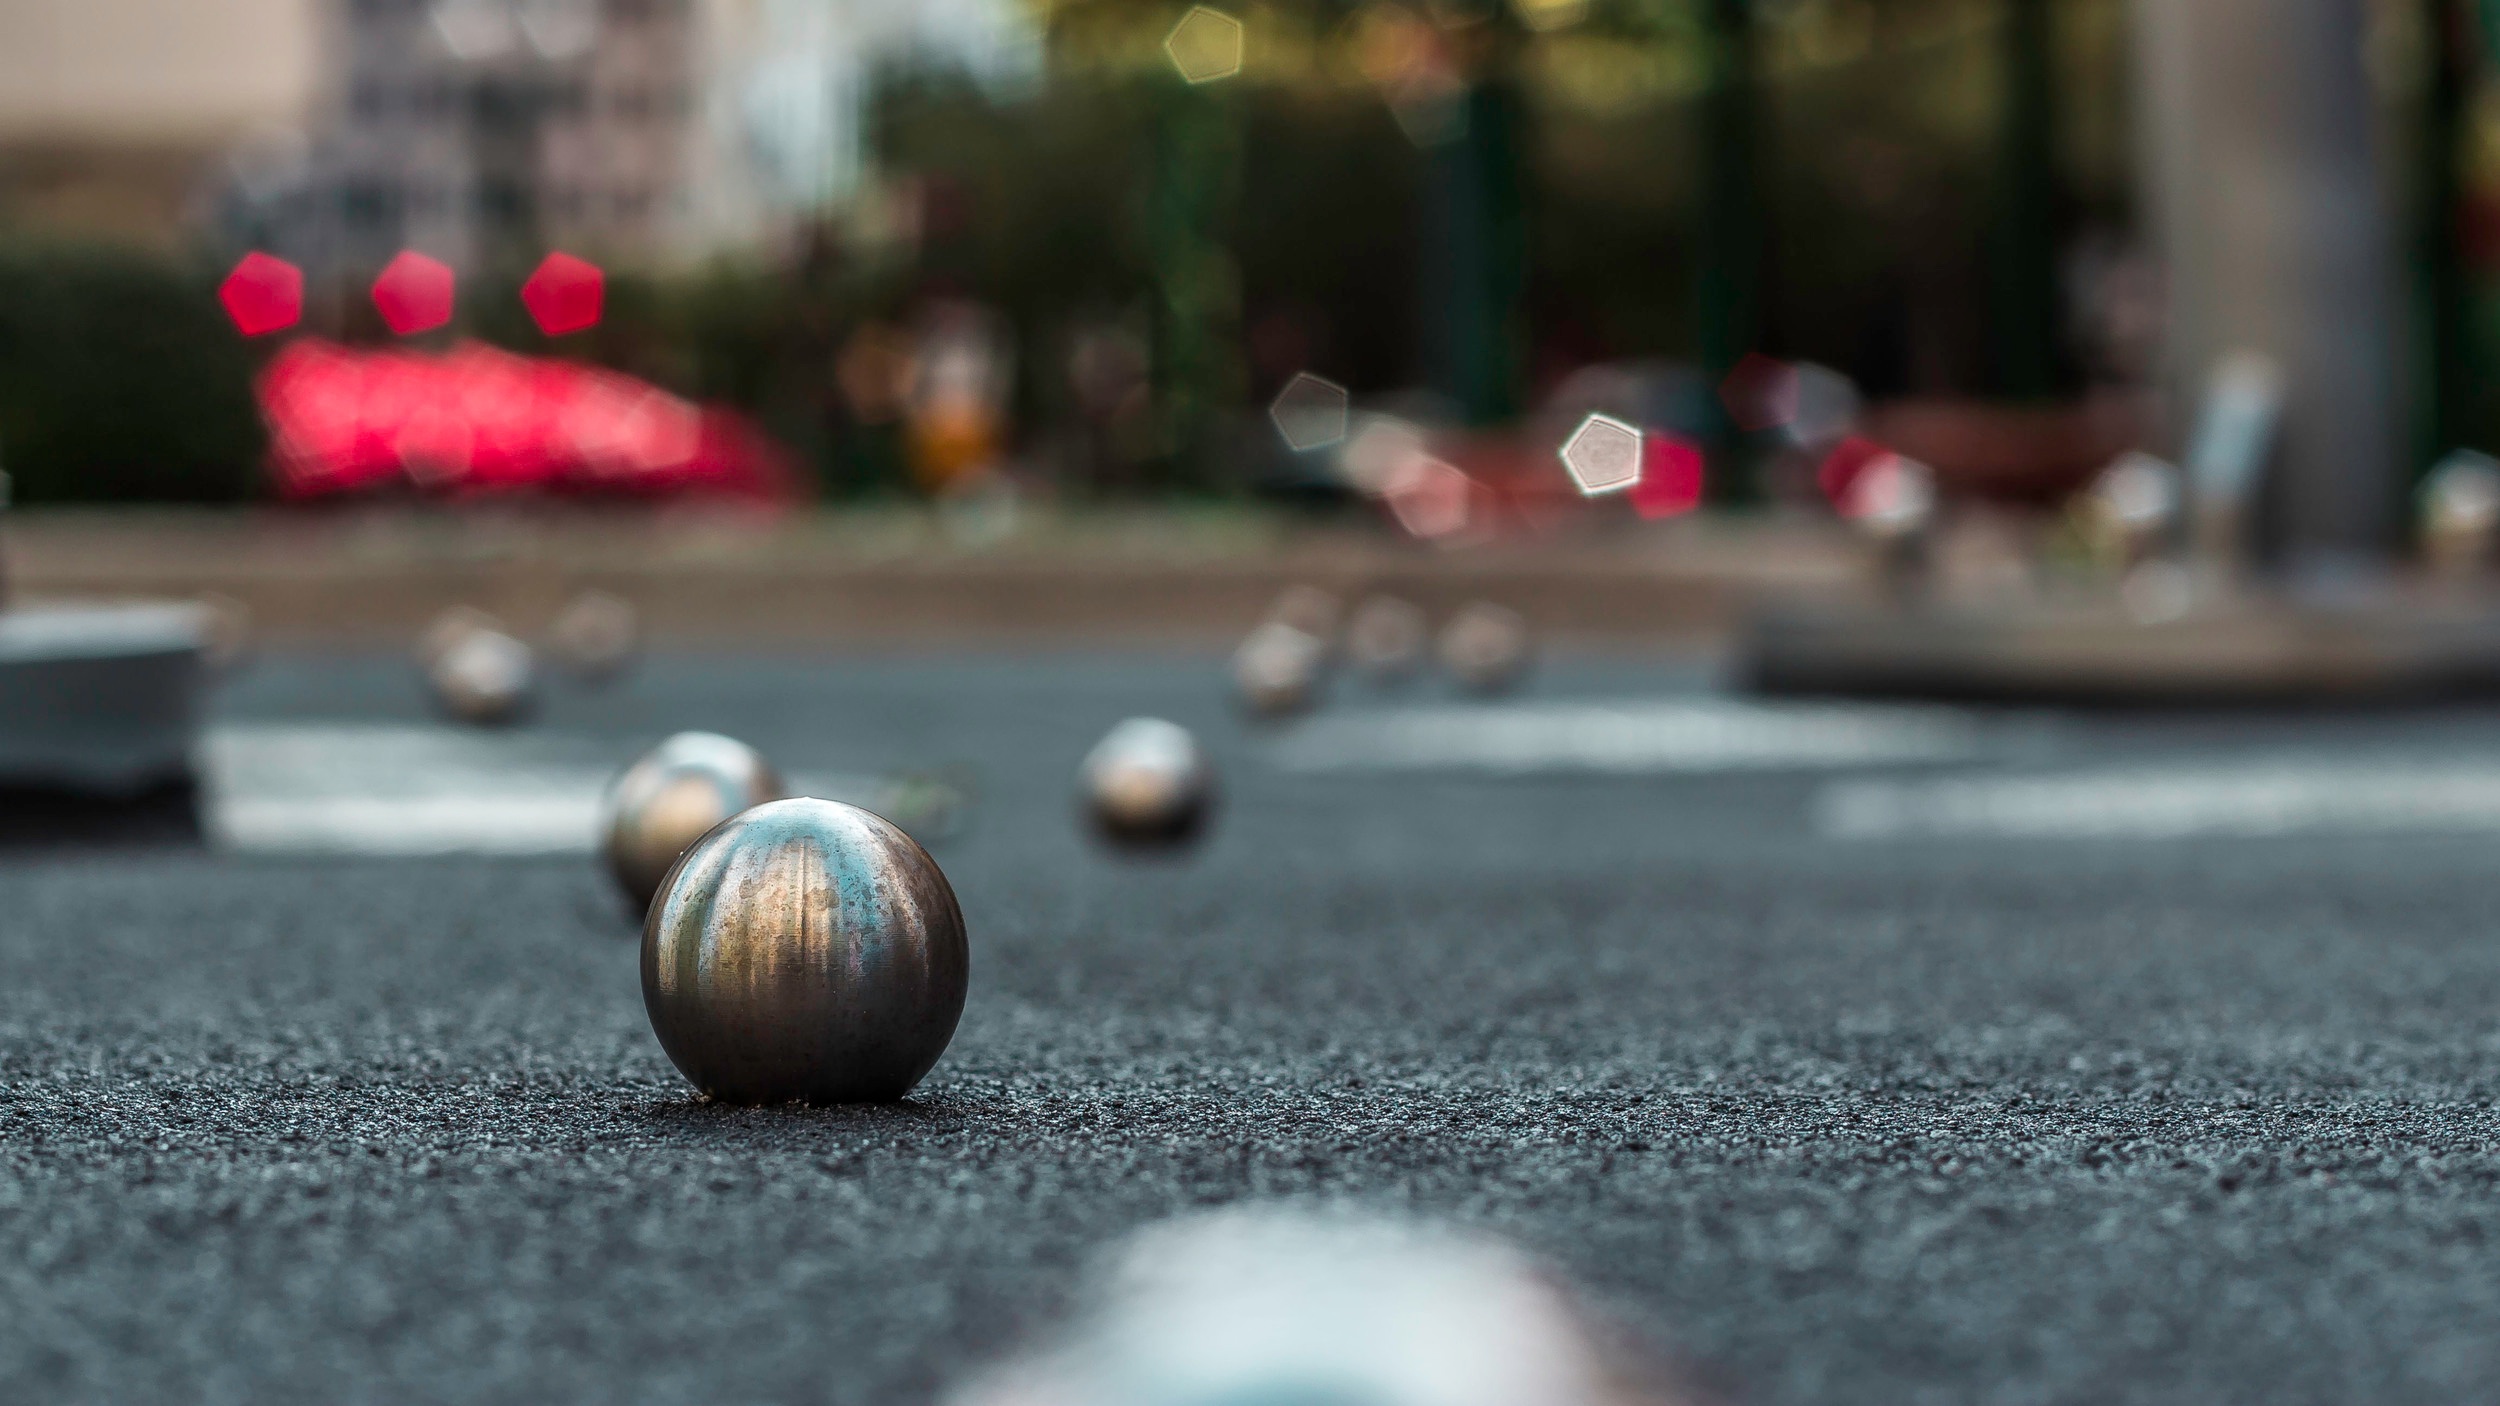
pool, red, color, sports, games